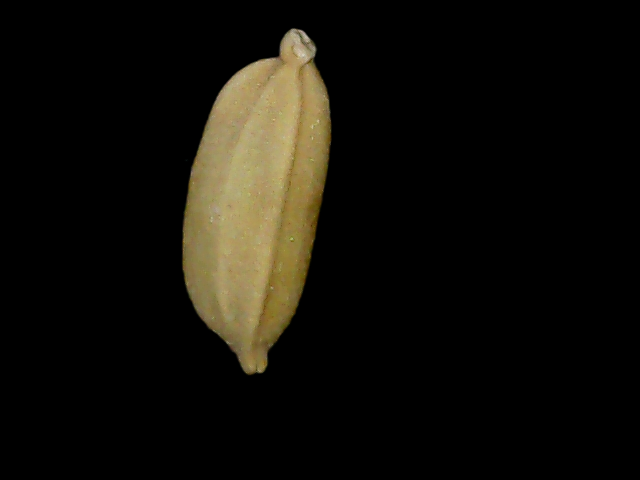
Rice variety: Bd76